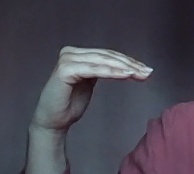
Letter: haa